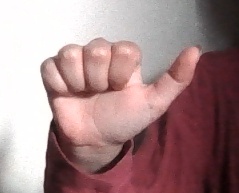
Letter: dhad